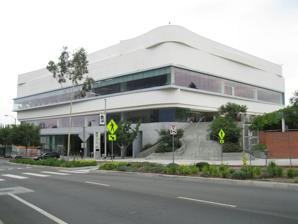
Building: West Hollywood Library
Country: United States of America
Year built: 2011
Public library in West Hollywood, California, USA West Hollywood Library The West Hollywood Library in 2013 Location 625 North San Vicente Boulevard West Hollywood, California , United States Established 2011 The West Hollywood Library is a public library in West Hollywood, California , U.S.. It is a branch of LA County Library . Architectural significance The 33,150-square-foot building was completed in 2011. It was designed by architects Steve Johnson and James Favaro, with murals by Shepard Fairey and Kenny Scharf . It won the City Livability Award from the United States Conference of Mayors in 2012. Collection The library collection includes LGBT fiction and non-fiction. It is the meeting place of the Lambda Literary Book Club, an LGBT-themed book club . There are also books in Spanish and Russian . References